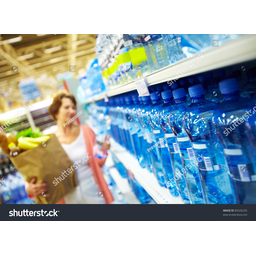
Label: plastic